Marcel Tiemann

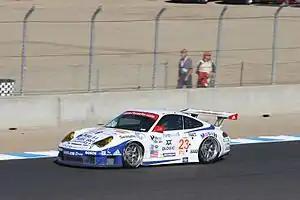
Marcel Tiemann driving in ALMS

In 1997 Tiemann switched from single seaters to sportscars, and competed in the FIA GT1 Championship season for AMG. He won the round in Suzuka, and secured podiums at four other races. Returning for 1998, his best result was 2nd at Oschersleben.